With Child: A Diary of Motherhood

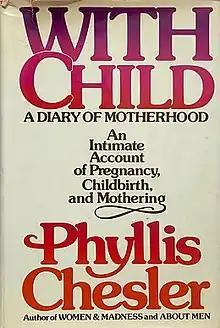
First edition

With Child: A Diary of Motherhood is a non-fiction book by Phyllis Chesler, a feminist who gave birth to a son, published on October 26, 1979 by T. Y. Crowell.